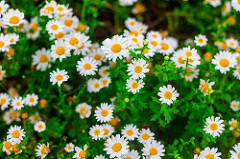
Flower: daisy